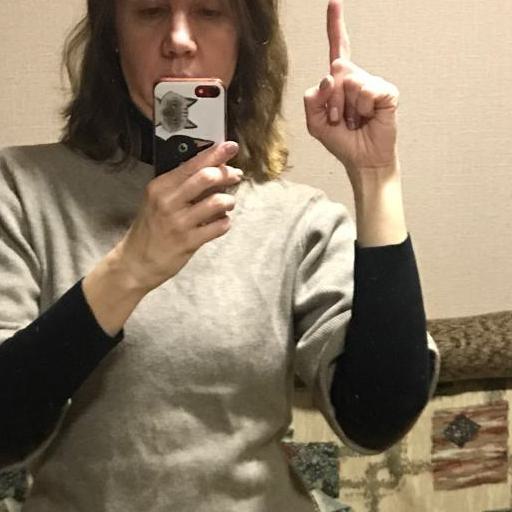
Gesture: no_gesture